Lords of Creation

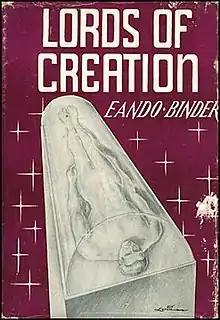
Dust-jacket from the first edition

Lords of Creation is a science fiction novel by American author Eando Binder (combined pseudonym for American brothers Earl and Otto Binder). It was first published in book form in 1949 by Prime Press in an edition of 2,112 copies, of which 112 were signed, numbered and slipcased. The novel was originally serialized in six parts in the magazine "Argosy" beginning September 23, 1939.